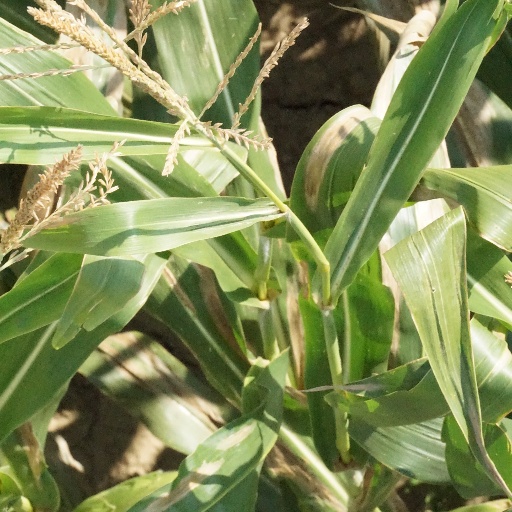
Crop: maize; corn